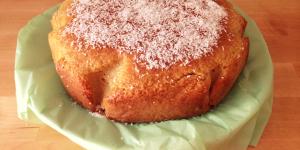
bizcocho de coco rallado